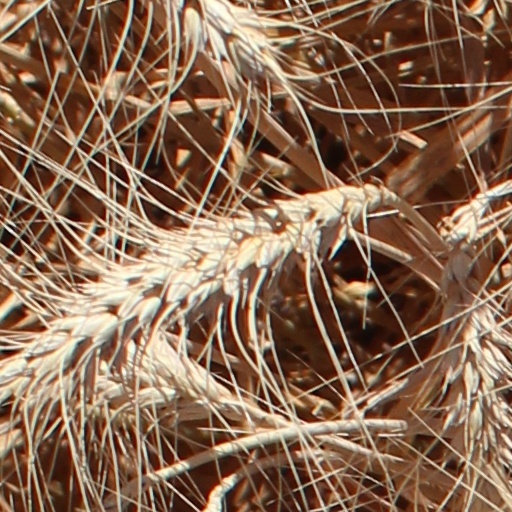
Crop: wheat